Jocelyn Peterman

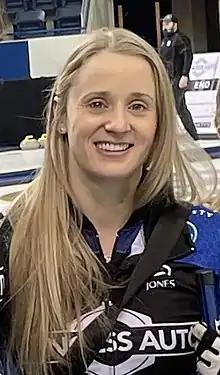
Peterman at the 2022 Players' Championship

Jocelyn Andrea Peterman (born September 23, 1993) is a Canadian curler. She currently plays second for the Kaitlyn Lawes rink. She was the second on the Canadian team, skipped by Jennifer Jones at the 2022 Winter Olympics.